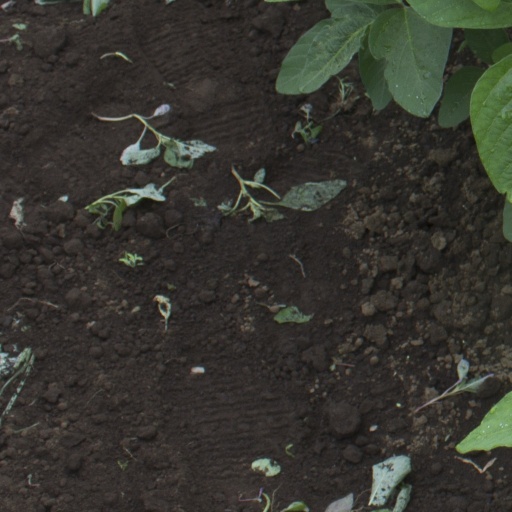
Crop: soybean